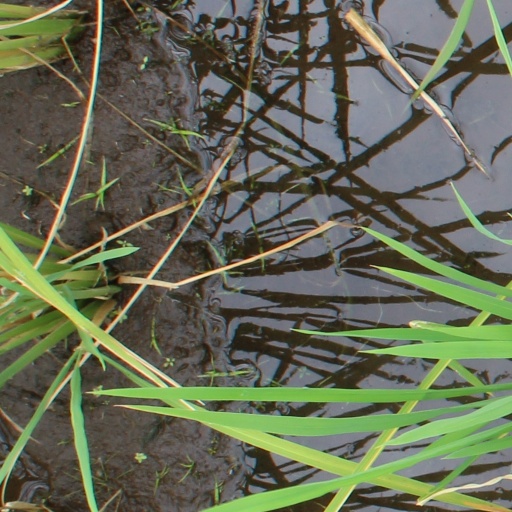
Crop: rice